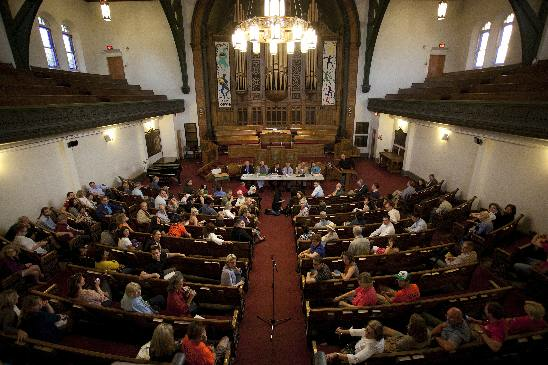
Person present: Yes